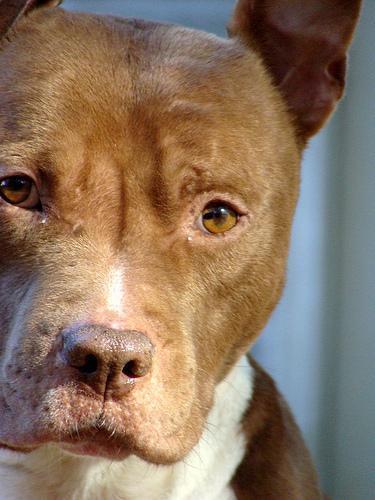
american pit bull terrier